Surfing

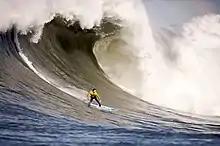
Mavericks Surf Contest 2010

Surfing is a surface water sport in which an individual, a surfer (or two in tandem surfing), uses a board to ride on the forward section, or face, of a moving wave of water, which usually carries the surfer towards the shore. Waves suitable for surfing are primarily found on ocean shores, but can also be found as standing waves in the open ocean, in lakes, in rivers in the form of a tidal bore, or wave pools.